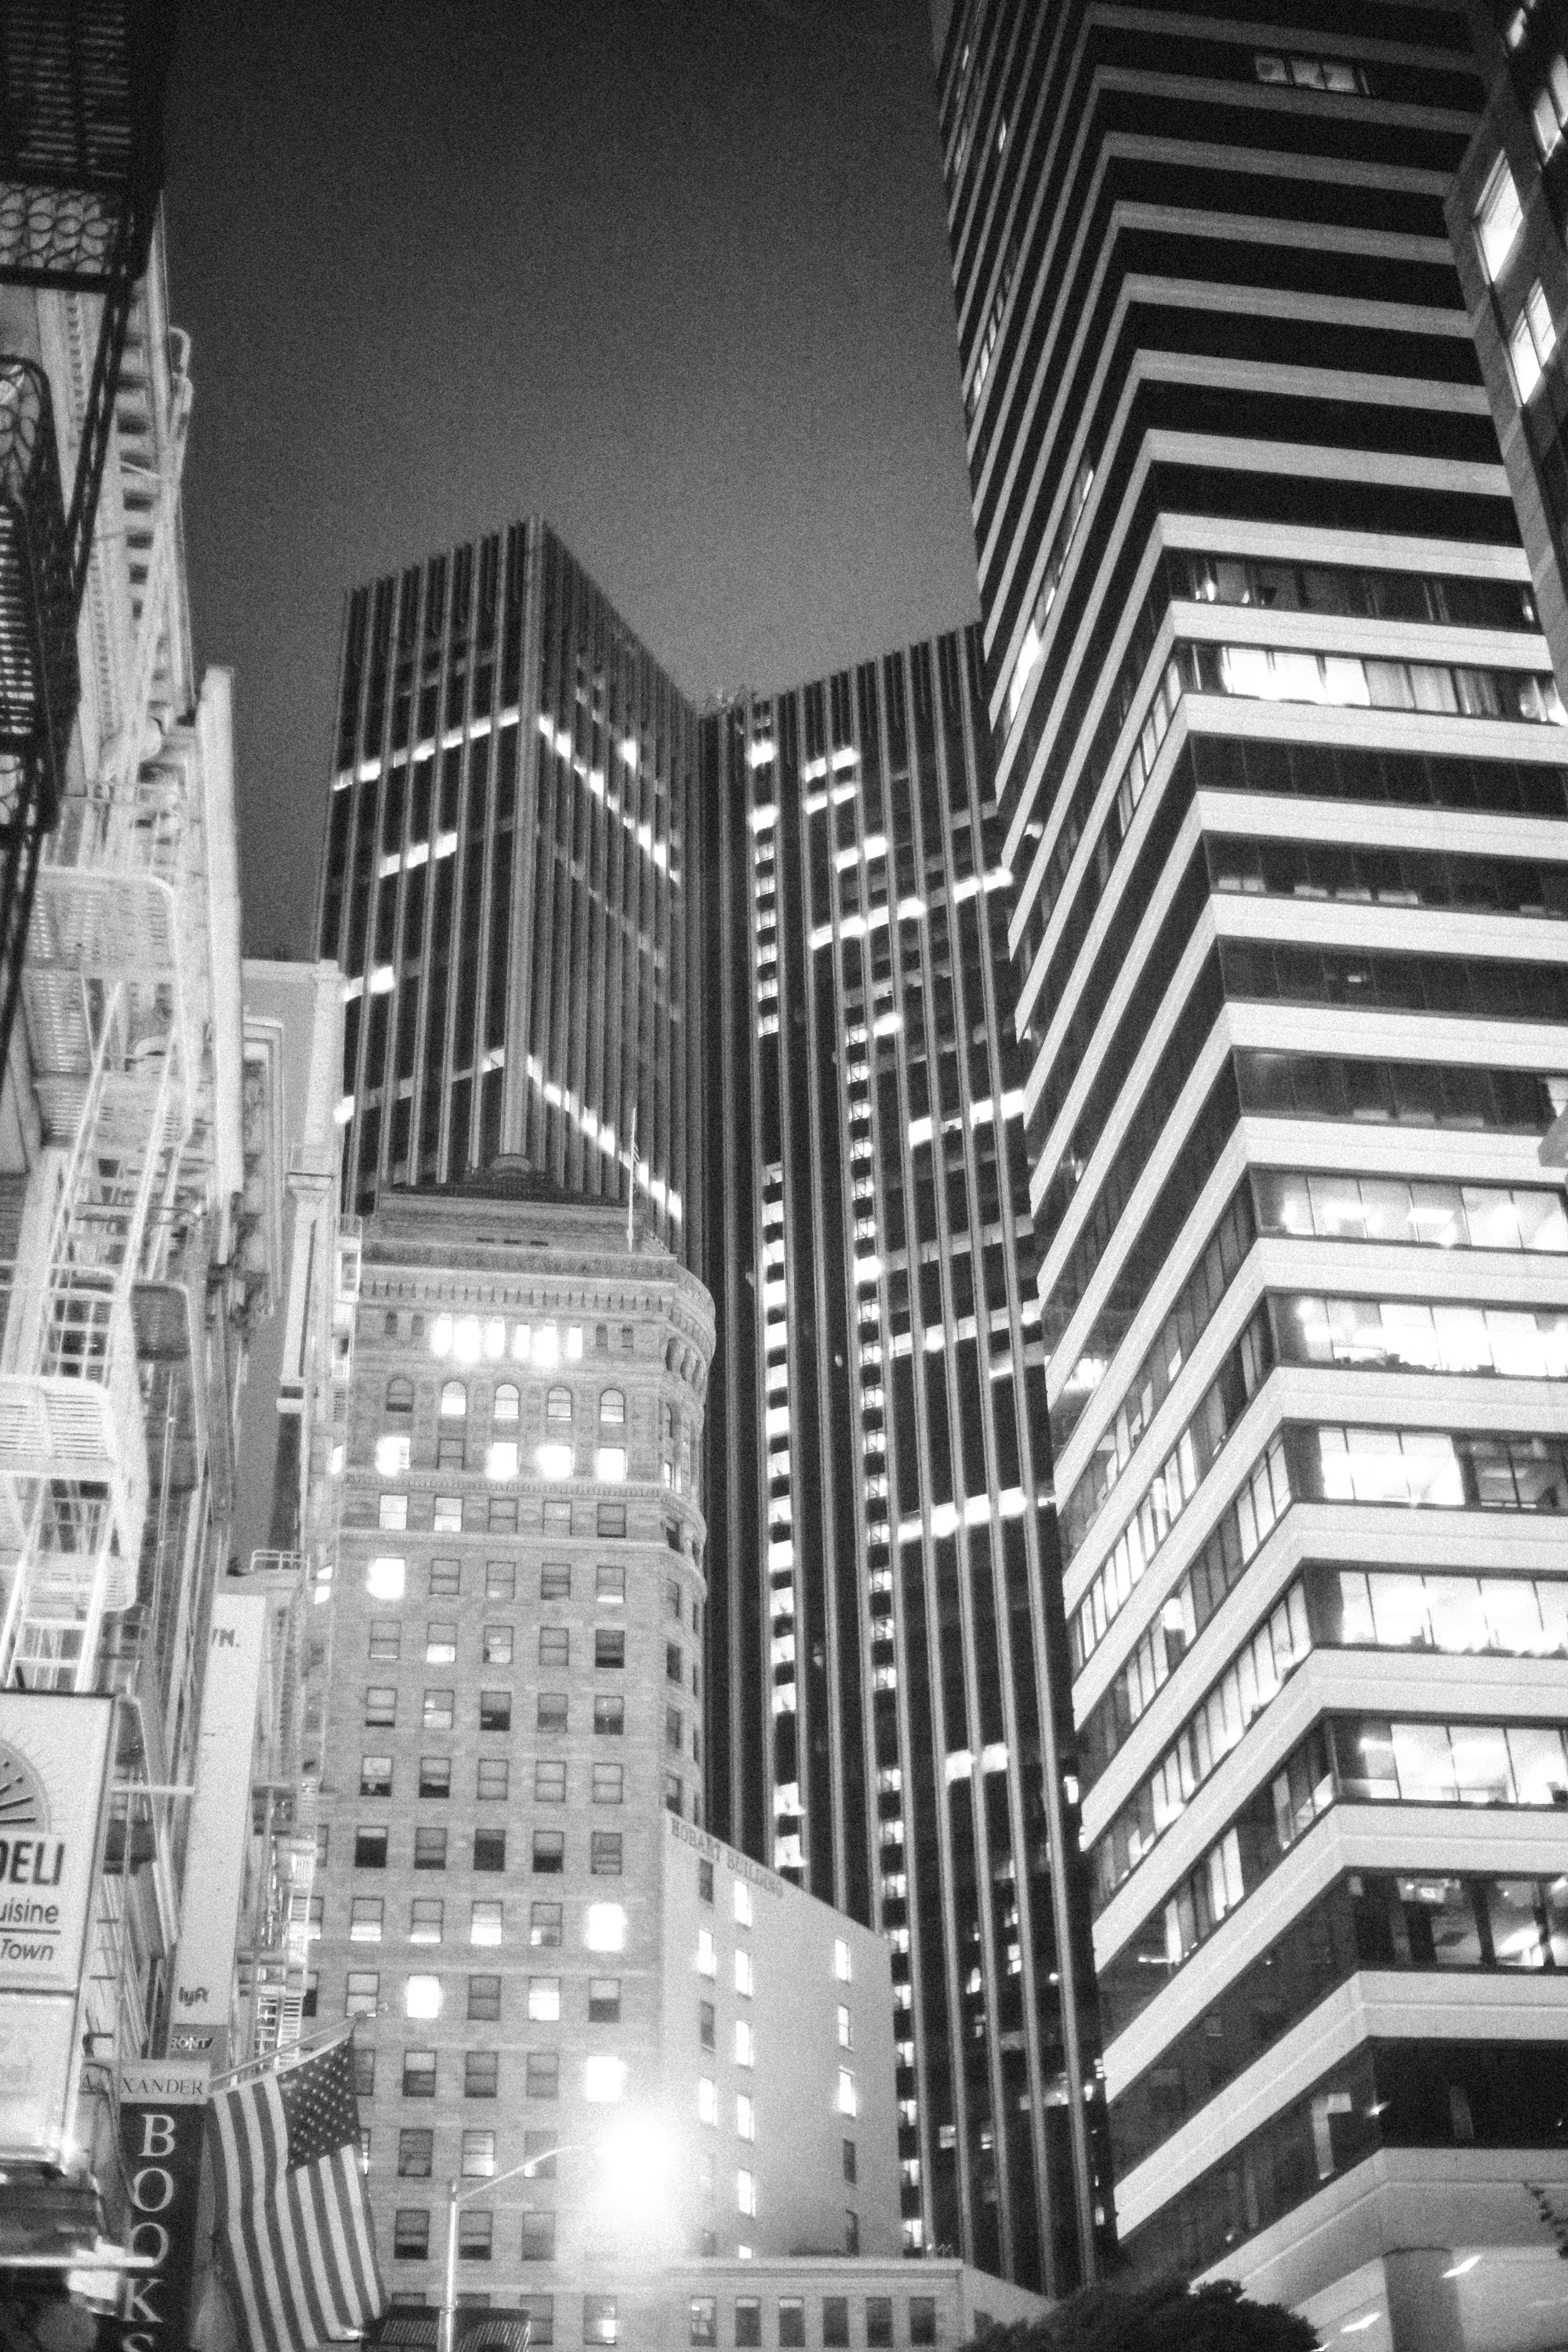
black and white, skyline, photography, city, skyscraper, cityscape, downtown, line, monochrome, tower block, symmetry, shape, metropolis, urban area, monochrome photography, residential area, human settlement, metropolitan area